Macintosh startup

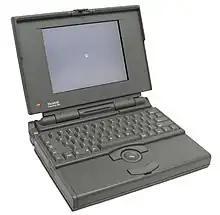
An Apple PowerBook 180c displaying the Happy Mac during the startup process

In all instances, the startup chimes will be heard upon completion of the boot process (if successful), and a Happy Mac (or the Apple logo on newer versions) will be displayed on the screen to visually indicate that no hardware issues were found during the boot process. On the other hand, a failure to do so will result in a different outcome where a different sound will be heard in place of the startup chime. This would either be the Chimes of Death (for most Old World ROM Macs made from 1987 to 1998) or a series of simple beep codes (for Macs made from 1998 onwards). In addition, a Sad Mac with either one or two lines of hexadecimal codes will be displayed on some Old World ROM machines to visually indicate a hardware issue during the boot process.